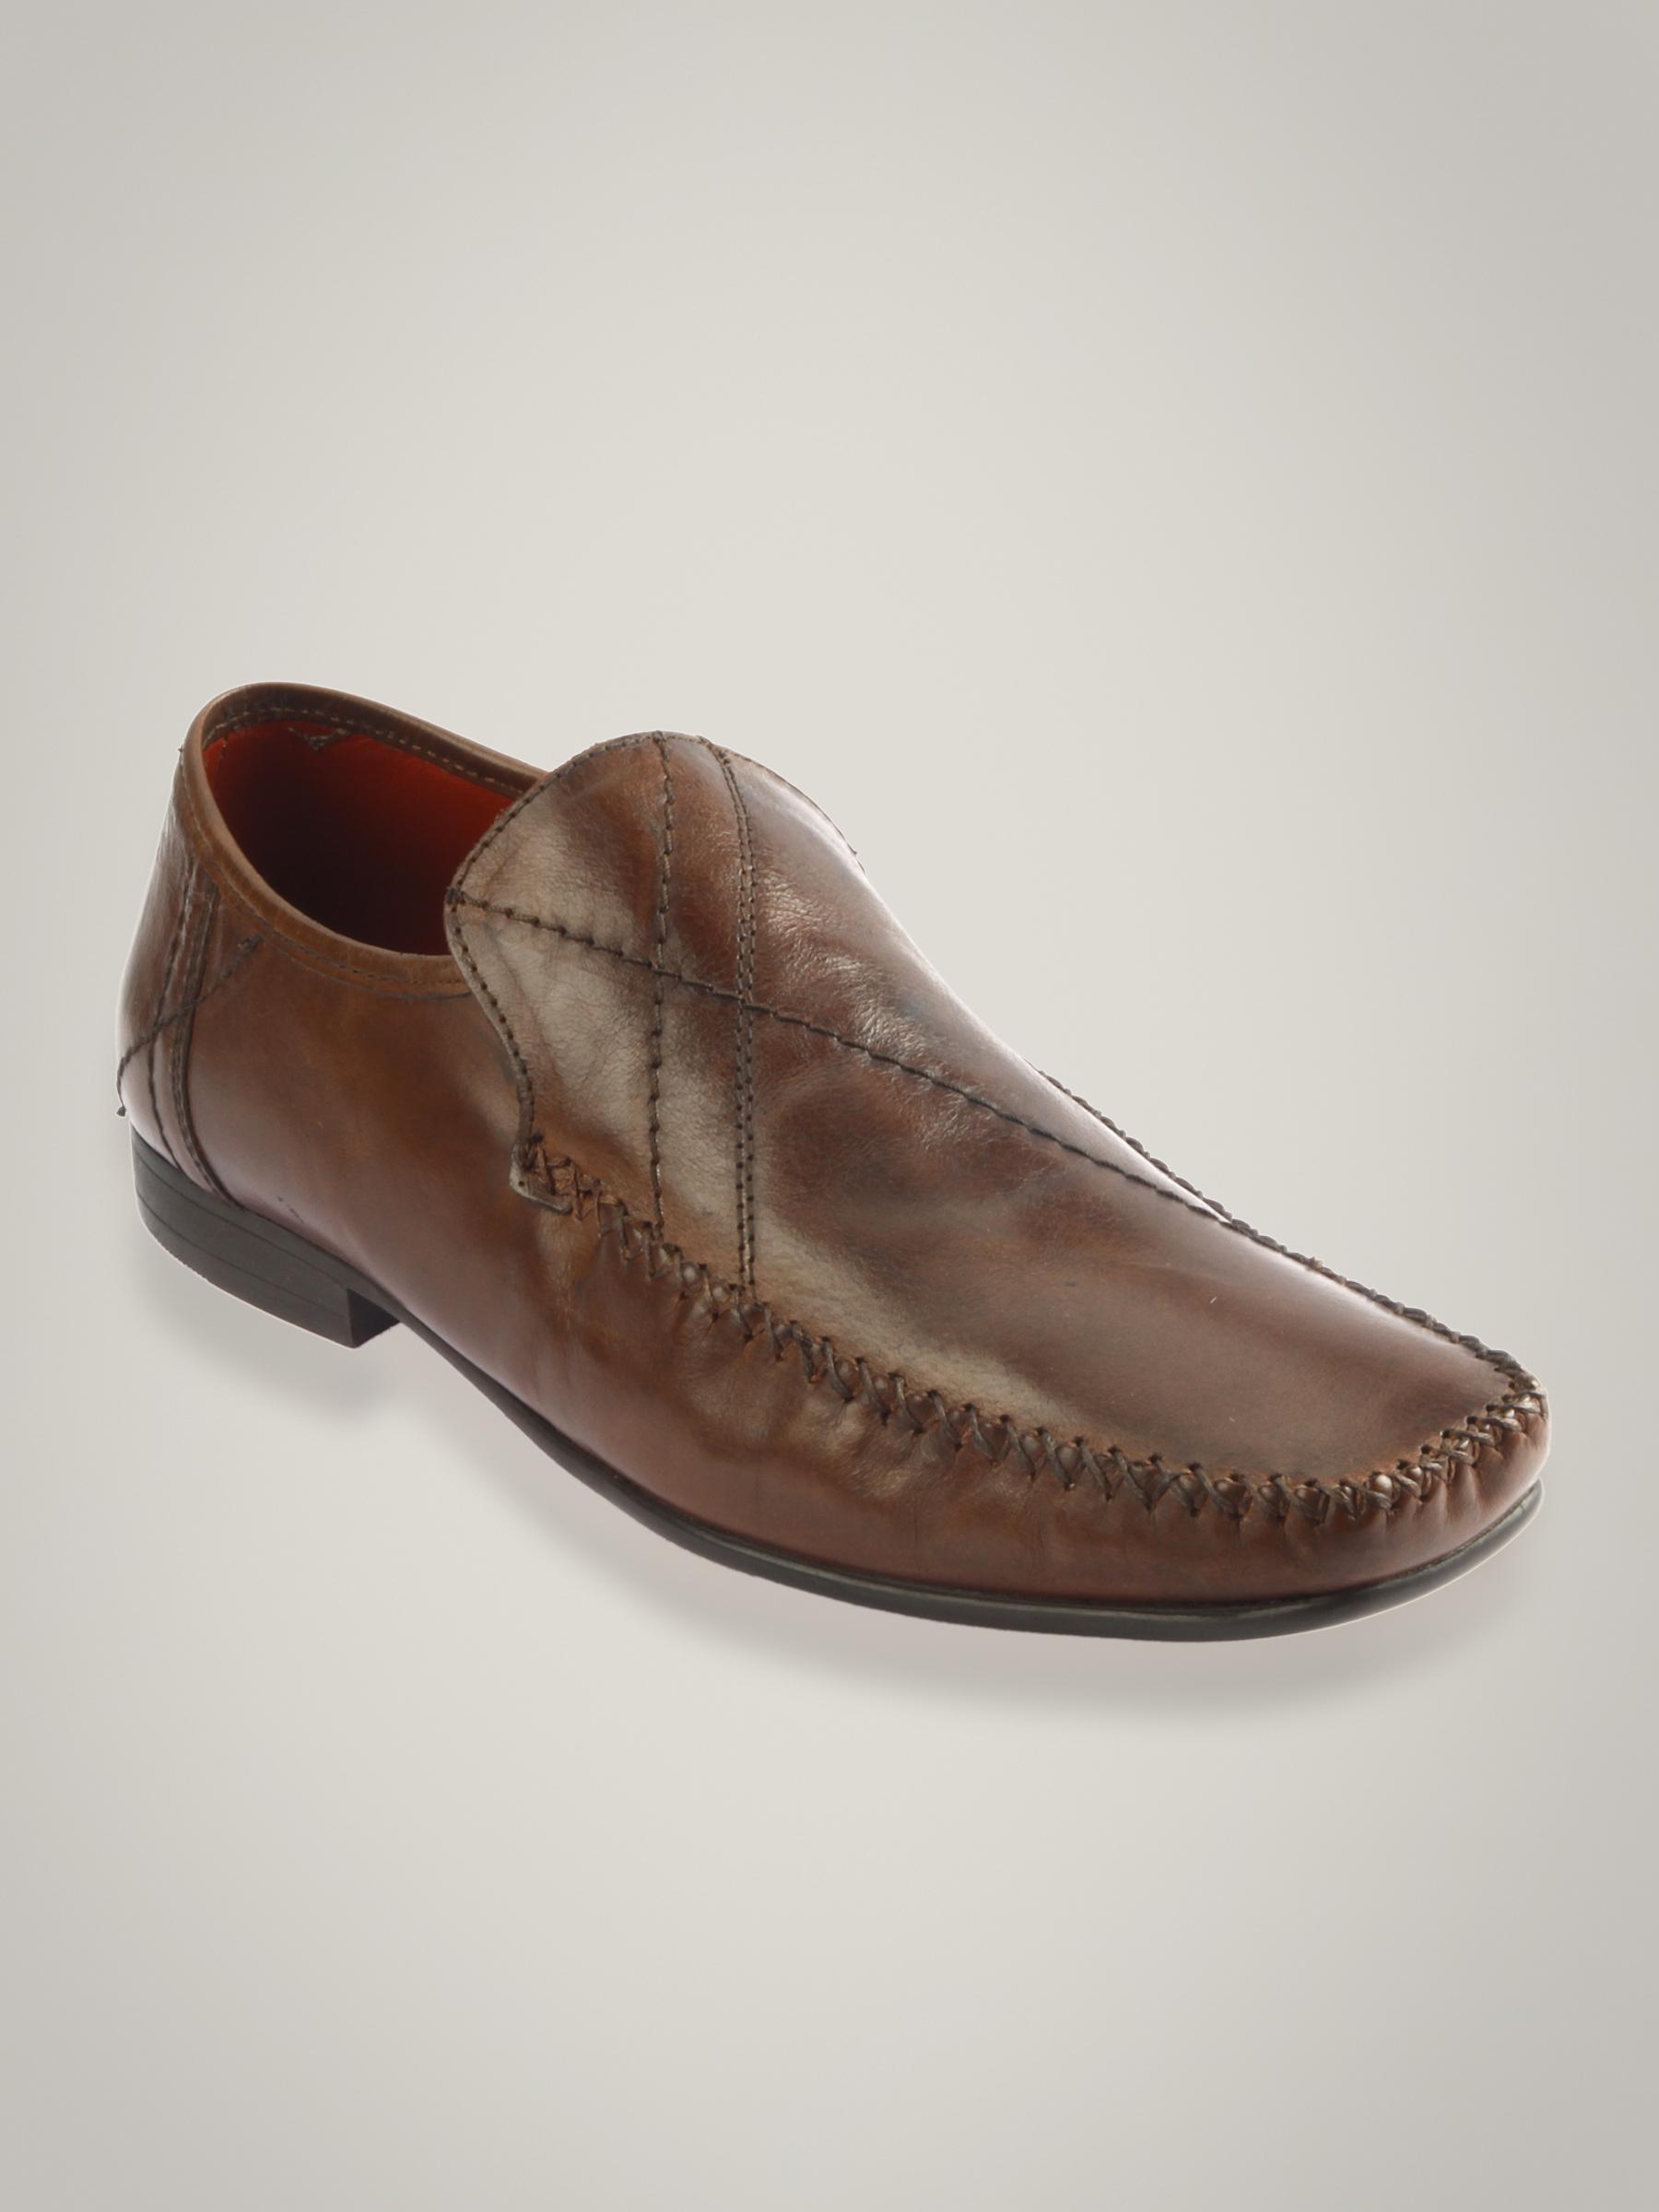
Red Tape Men's Brown Formal Shoe
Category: Footwear / Shoes / Formal Shoes
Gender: Men
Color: Brown
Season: Winter 2018
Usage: Formal